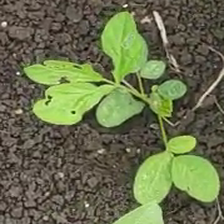
Weed species: Asian_Pigeonwings_(Clitoria Ternatea)